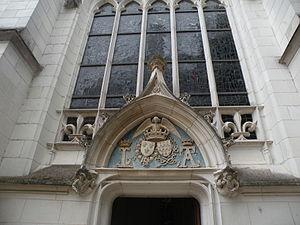
Chapelle Saint-Calais de Blois